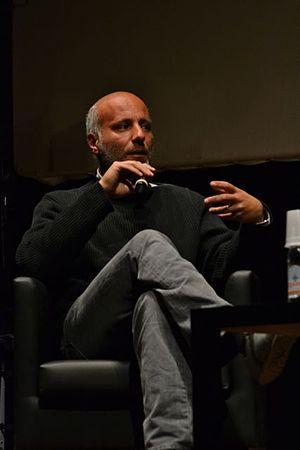
Carlo Bonini est un essayiste et journaliste d’investigation italien, spécialiste des sujets politiques et policiers italiens, travaillant pour le quotidien La Repubblica.